Yegor Bulychyov and Others

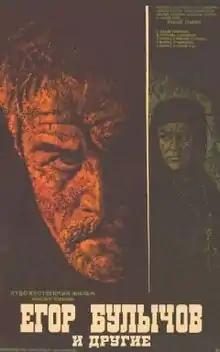

Yegor Bulychyov and Others is a 1971 Soviet drama film directed by Sergey Solovyov.